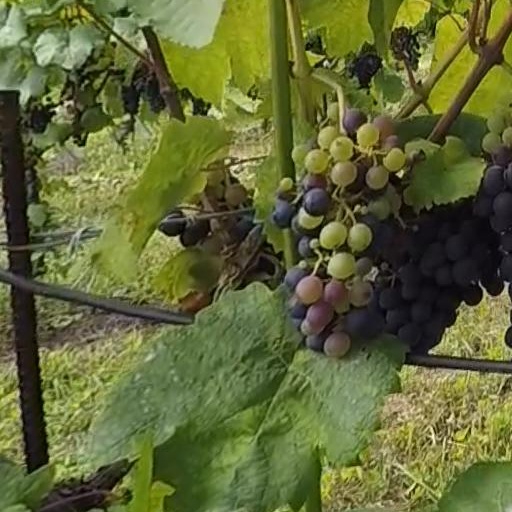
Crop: grape